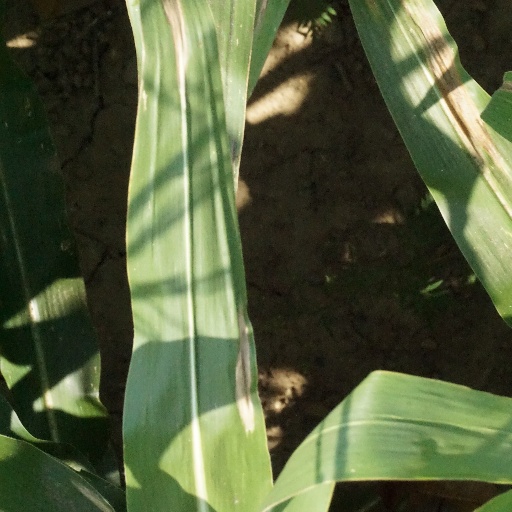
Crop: maize; corn